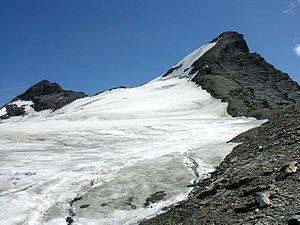
Aiguille de la Grande Sassière à droite ainsi que la Petite Sassière à gauche
L'aiguille de la Grande Sassière est un sommet des Alpes grées, à la frontière franco-italienne, entre la Savoie et la Vallée d'Aoste.